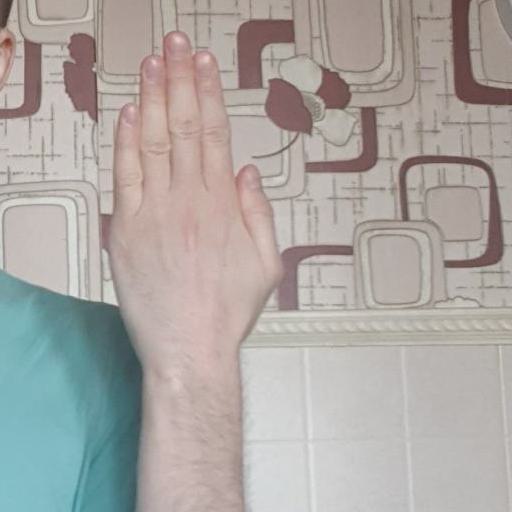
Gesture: stop_inverted